Ghazan

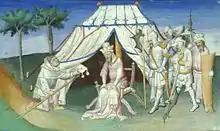
Ghazan ordering the King of Armenia Hethum II to accompany Kutlushah on the 1303 attack on Damascus.

In February 1301, the Mongols advanced again with a force of 60,000, but could do little else than engage in some raids around Syria. Ghazan's general Kutlushah stationed 20,000 horsemen in the Jordan Valley to protect Damascus, where a Mongol governor was stationed. But again, they were soon forced to withdraw.